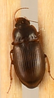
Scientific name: Amara quenseli
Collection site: Onaqui NEON (ONAQ), plot ONAQ_018